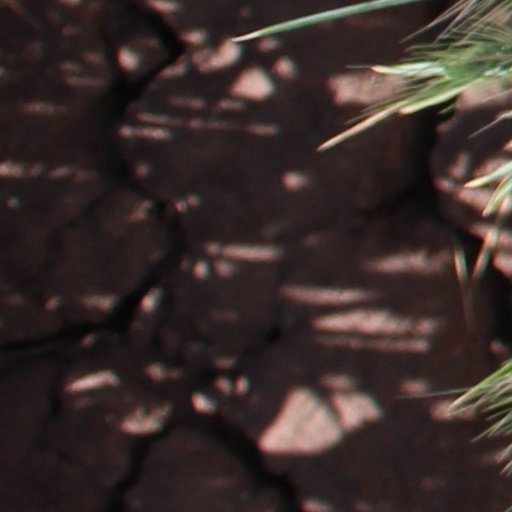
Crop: wheat